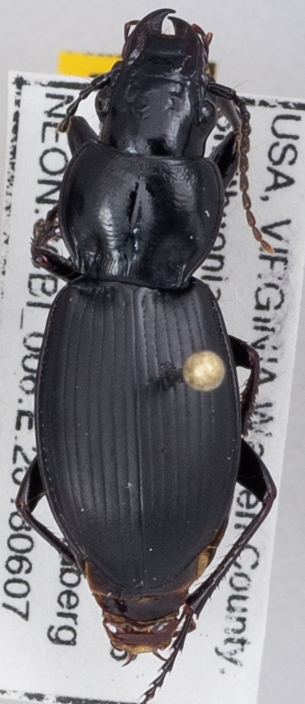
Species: Cyclotrachelus furtivus
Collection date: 2018-06-07
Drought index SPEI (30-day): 2.09
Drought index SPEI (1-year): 0.24
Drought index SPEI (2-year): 0.8